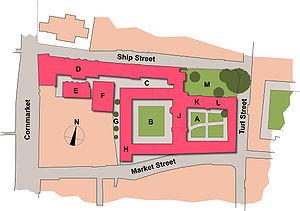
Les bâtiments du Jesus College, l'un des collèges de l'université d'Oxford, sont situés dans le centre de la ville entre Turl Street, Ship Street, Cornmarket Street et Market Street.